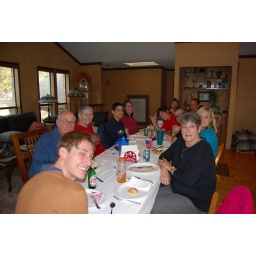
I took this picture (my pink jacket is on the chair in the bottom right corner)